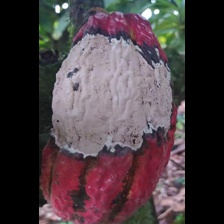
Label: moniliophthora